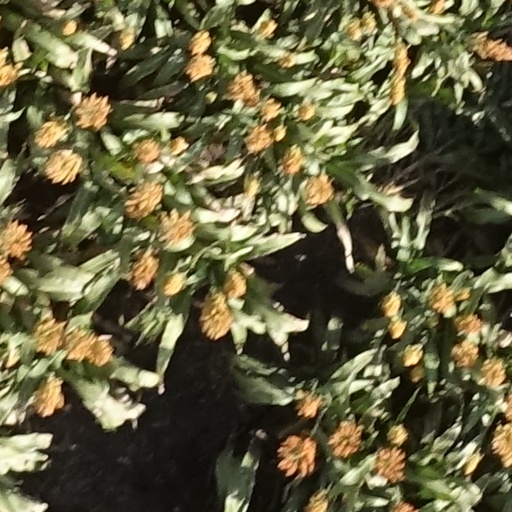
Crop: sorghum